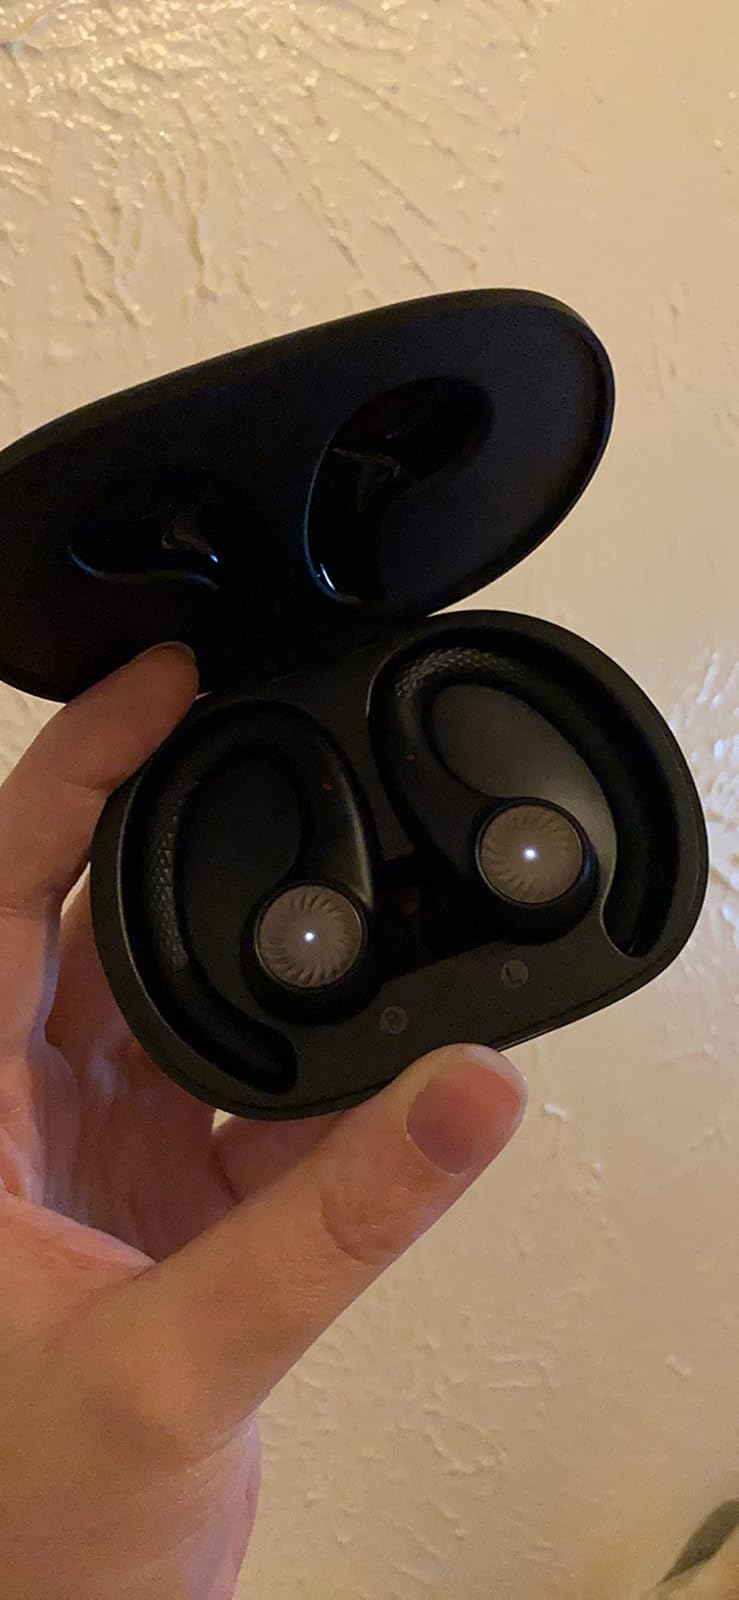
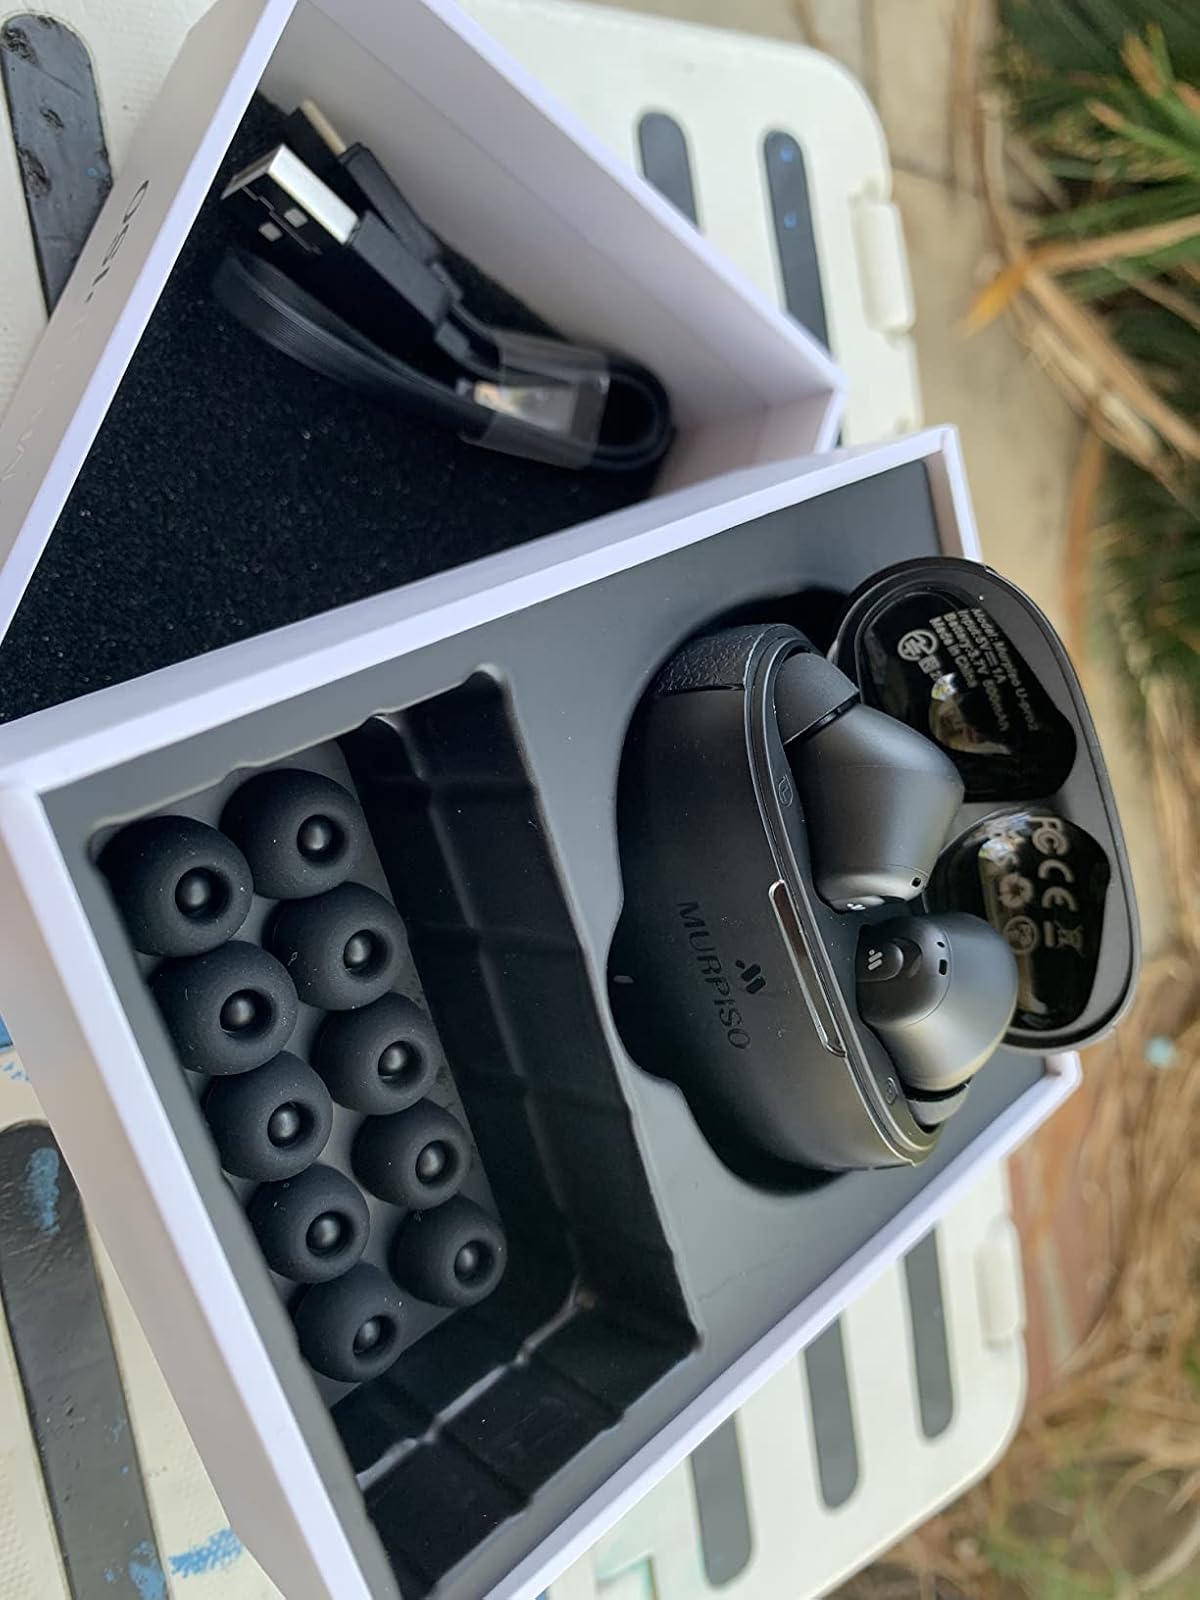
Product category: earbuds
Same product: no